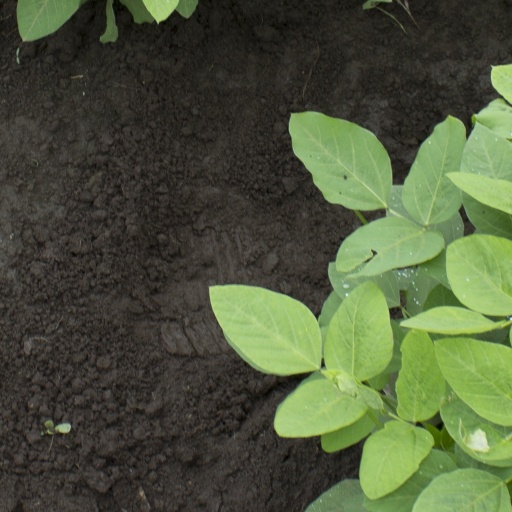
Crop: soybean